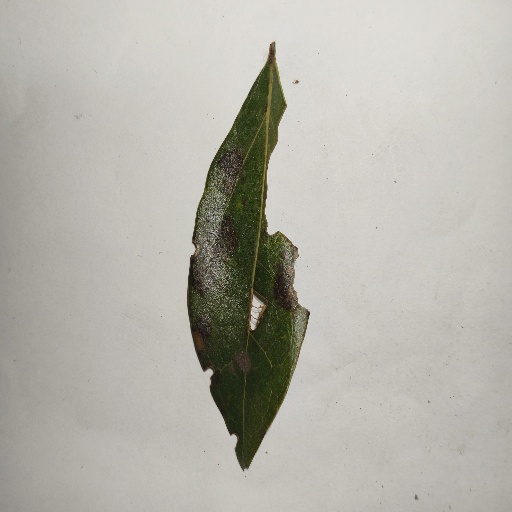
Species: Camphor
Leaf condition: Shot Hole